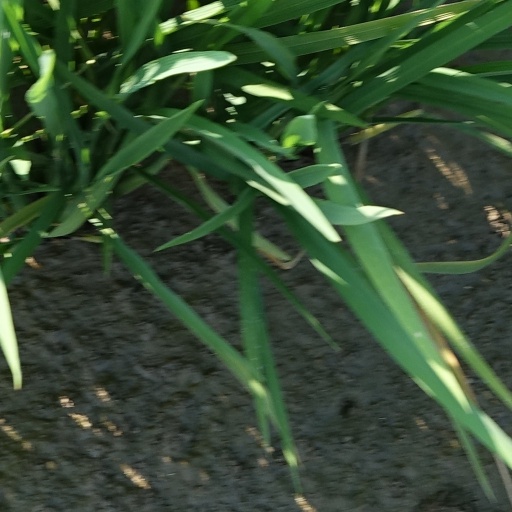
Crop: rice